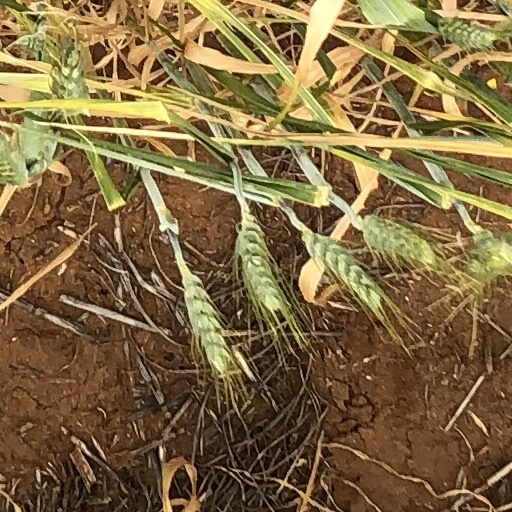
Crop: wheat